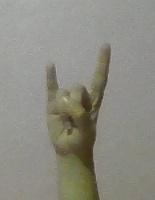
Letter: la